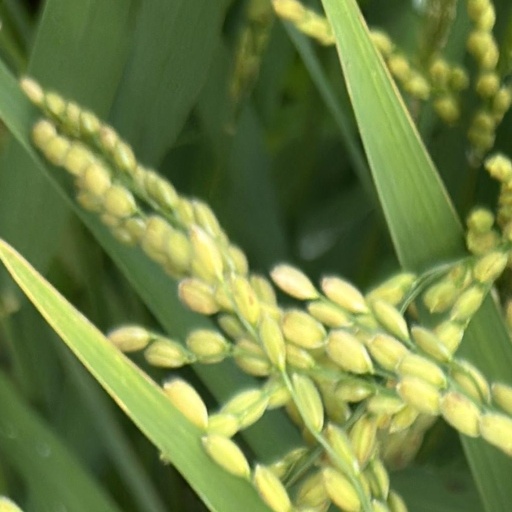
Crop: rice